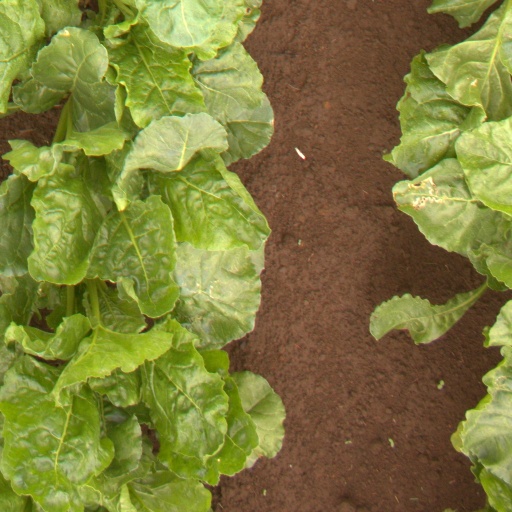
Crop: sugar beet